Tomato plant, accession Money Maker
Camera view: horizontal (90 deg, fisheye); turntable rotation: 330 degrees
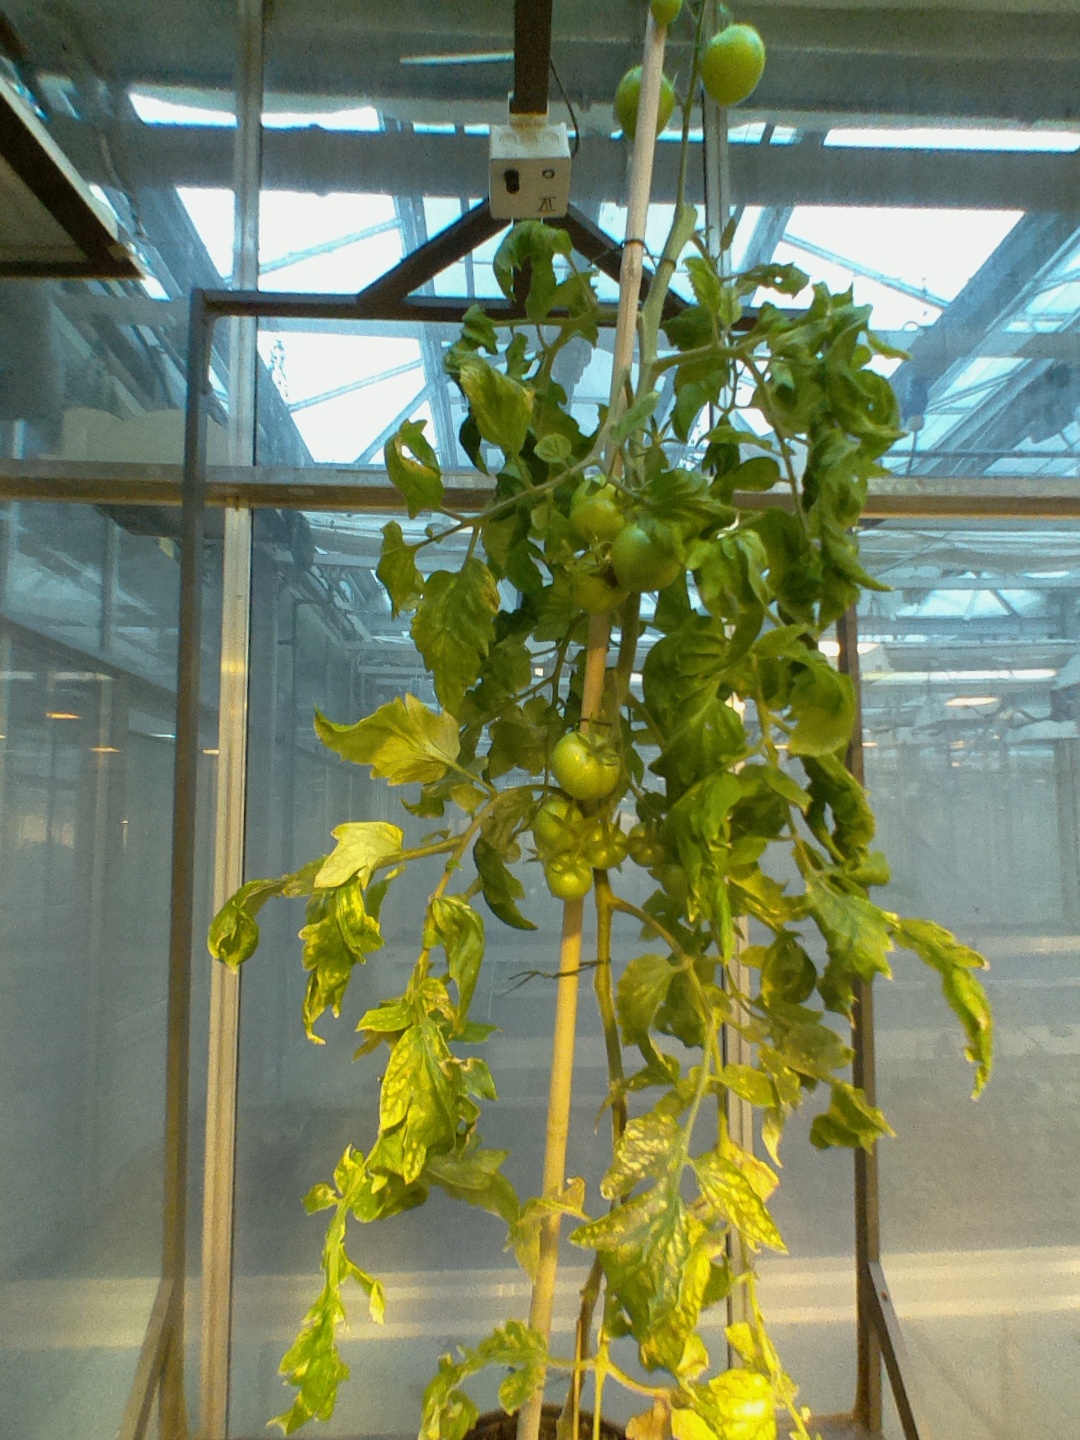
BBCH growth stage 79: 90% -100% of final fruit size